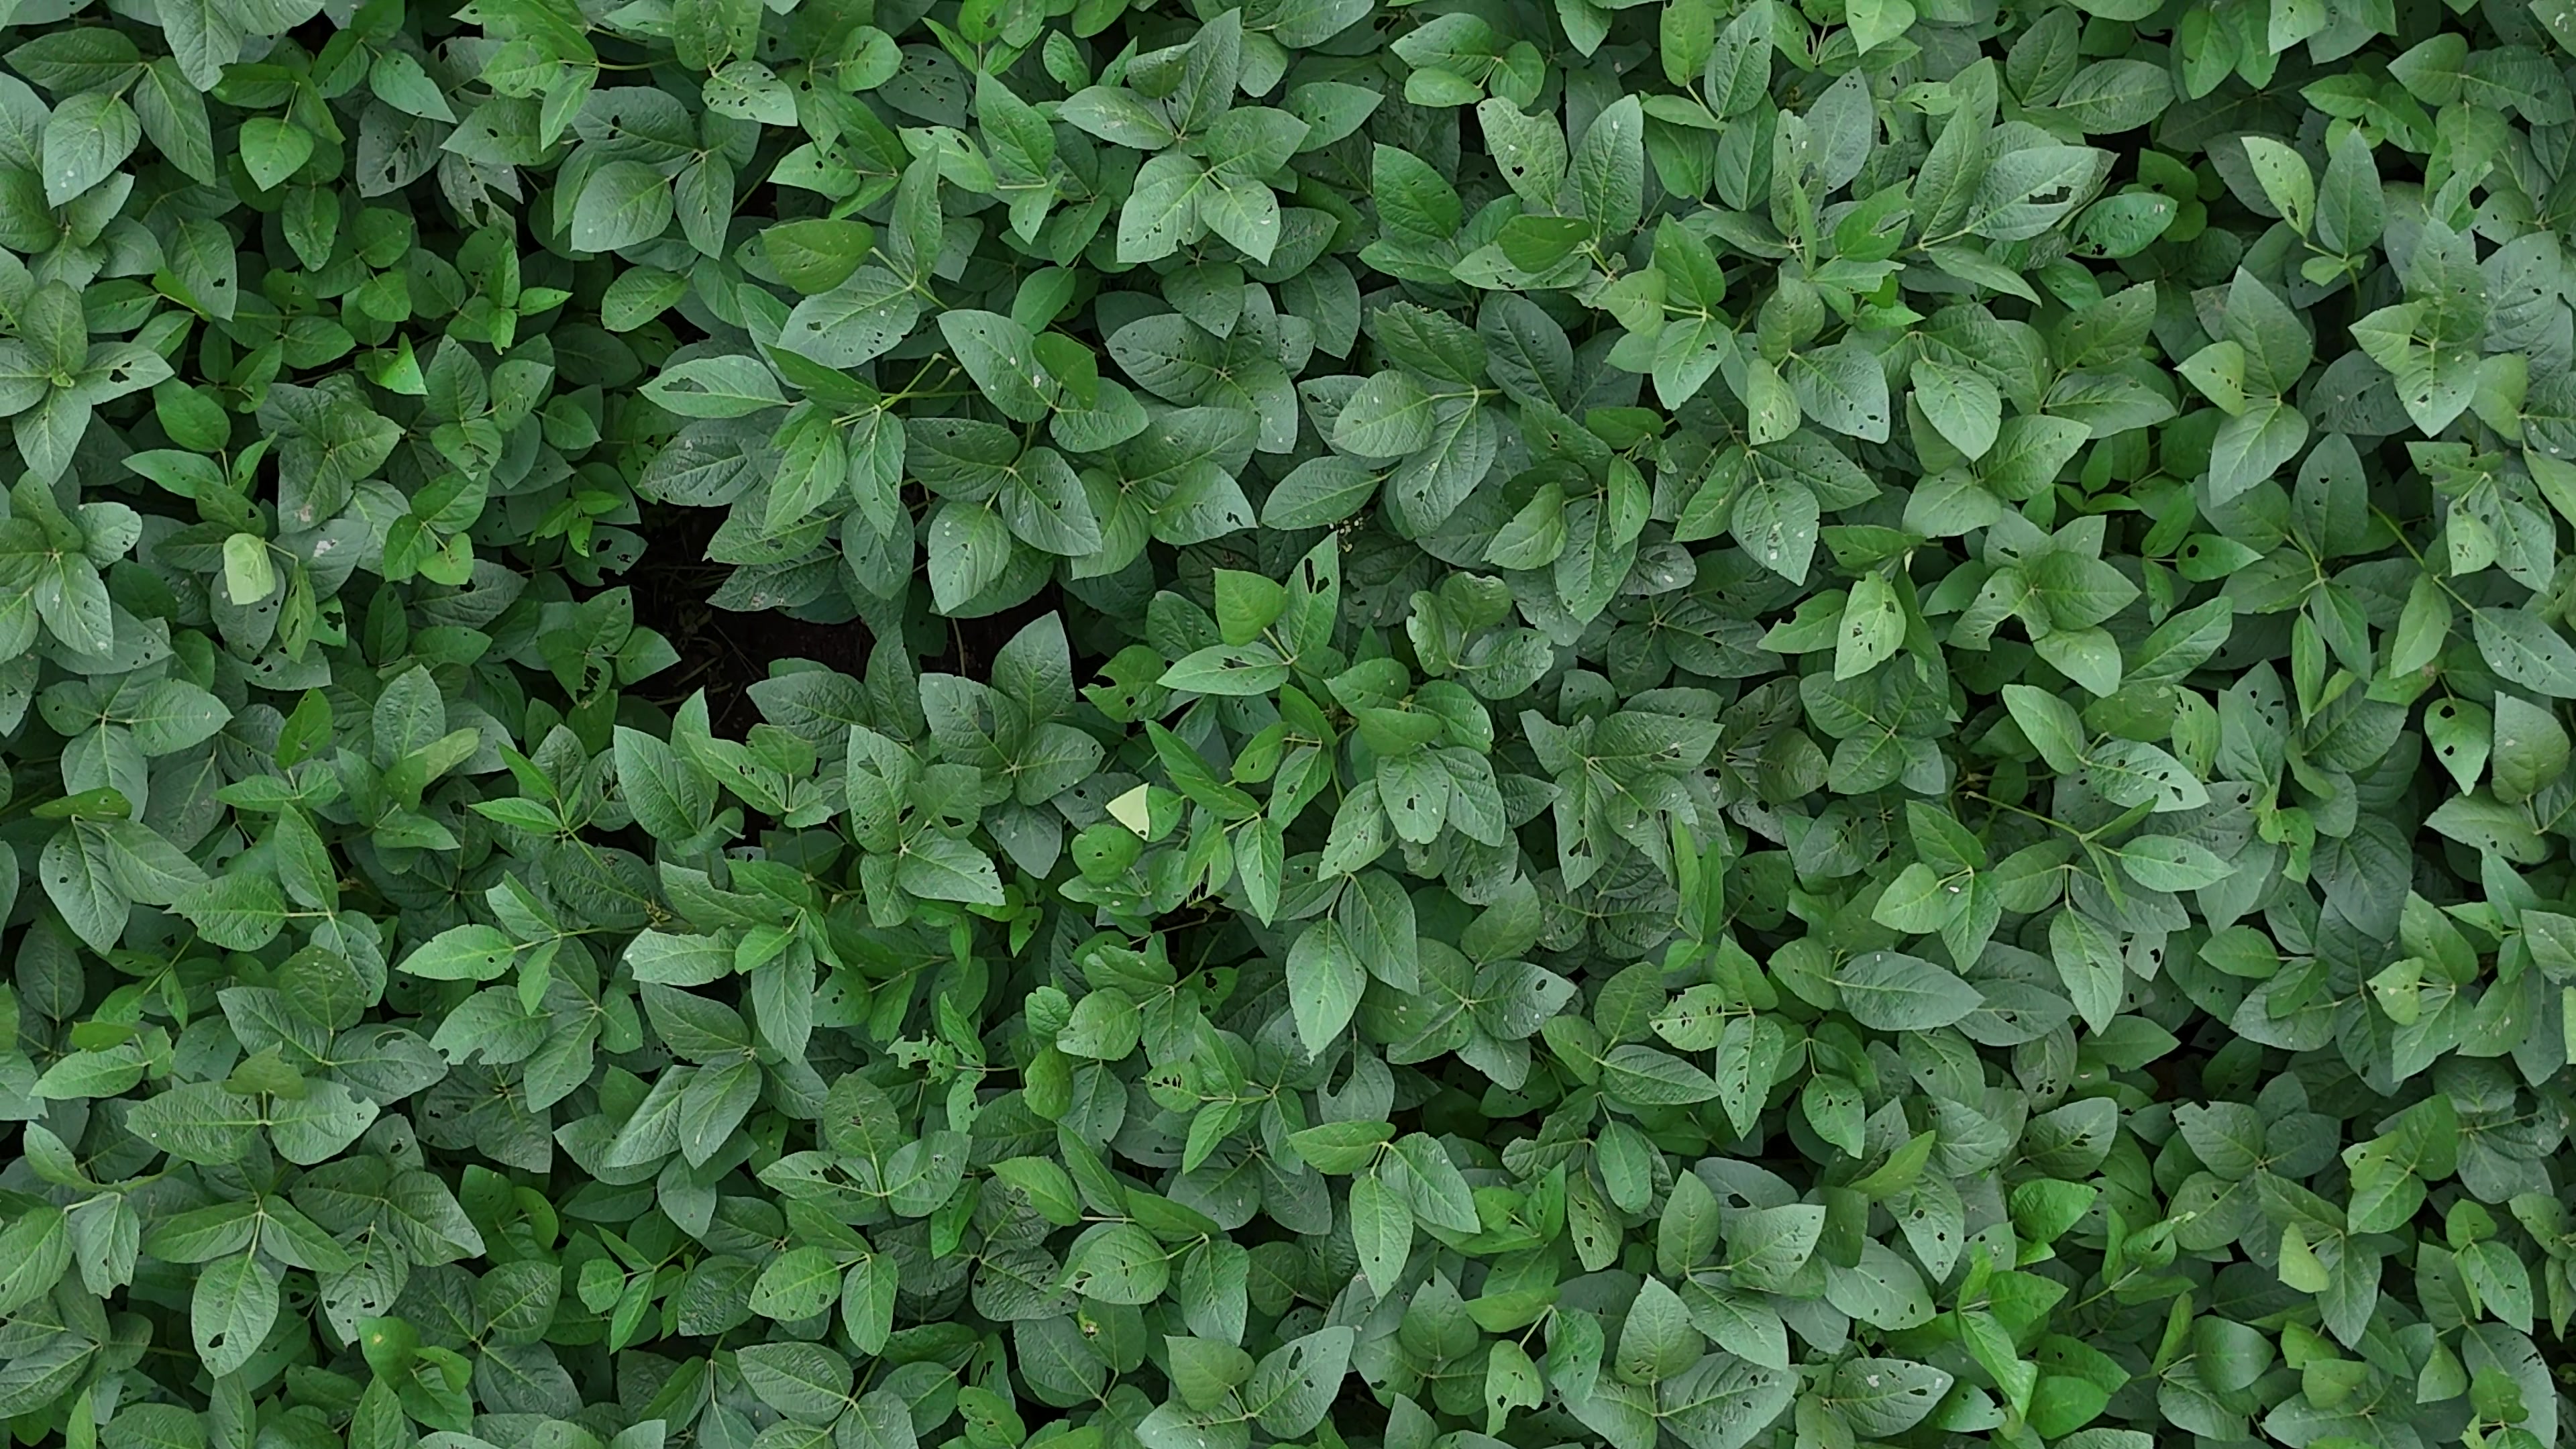
Label: Semilooper_Pest